Loire 210

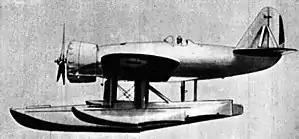

The Loire 210 was a French single-seat catapult-launched fighter seaplane designed and built by Loire Aviation for the French Navy.